La Vern E. Weber

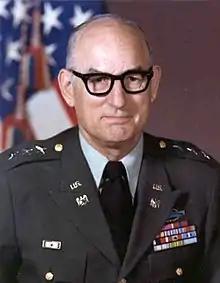
Lieutenant General La Vern E. Weber as National Guard Bureau Chief

La Vern E. Weber (September 3, 1923 – December 30, 1999) was a United States Army officer who served as 10th Adjutant General of Oklahoma, Director of the Army National Guard and Chief of the National Guard Bureau (NGB). He was the first NGB Chief to hold the rank of lieutenant general.